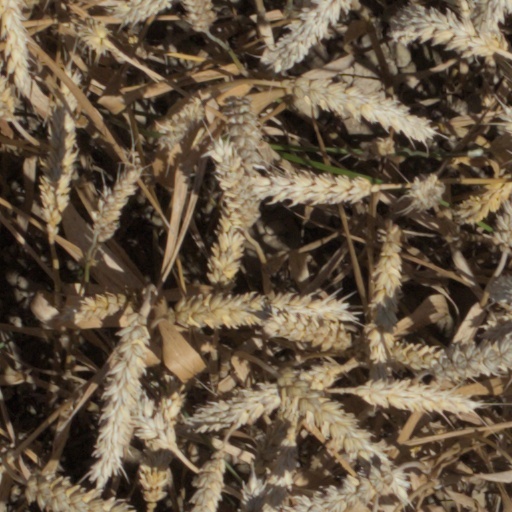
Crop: wheat